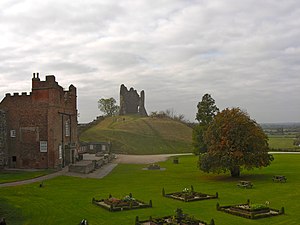
Tutbury Castle
Tutbury Castle set fra østmuren
Tutbury Castle er en en ruin af en middelalderlig fæstning i Tutbury, Staffordshire, England. Det er et Scheduled Ancient Monument.